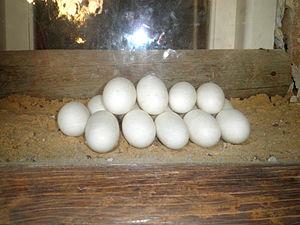
Œufs de Crocodylus niloticus, Parc Djerba Explore, Djerba, Tunisie
La cuisine thaïlandaise, bien que semblable en certains points avec celle de ses voisins chinois, indiens et birmans, se démarque par des saveurs et ingrédients originaux : curry, menthe, citronnelle, coriandre, basilic rouge. Pimentée à l'excès pour le palais occidental et presque toujours accompagnée de nuoc mam, elle rencontre un succès international croissant. Voici donc une liste des ingrédients utilisés en cuisine thaïlandaise.
Le Crocodile du Nil est une espèce de crocodiliens de la famille des Crocodylidae.